King's Own Royal Regiment (Lancaster)

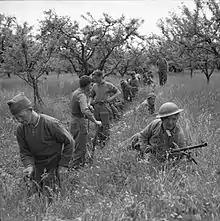
Infantrymen of the 1st Battalion, King's Own Royal Regiment (Lancaster) start to dig trenches in an orchard near Vedrano, Italy, 21 April 1945.

The 1st Battalion, King's Own was stationed in Malta on the outbreak of war, moving to Karachi in British India at the end of 1939. It later served with the 17th Indian Infantry Brigade. It subsequently served in Iraq and Syria with 25th Indian Infantry Brigade, with which it served until October 1943, of 10th Indian Infantry Division. In August 1942, the battalion embarked from Egypt for Cyprus, but the transport was torpedoed and the troops had to return and re-embark later. In May 1943, the battalion returned to Syria, and then it joined 234th Infantry Brigade in the Aegean Islands in October 1943. Here, the bulk of the battalion was captured by the Germans on 16 November, after the Battle of Leros, with only 57 officers and men managing to escape the island. The 1st Battalion was reformed in 25th Indian Infantry Brigade, on 30 January 1944, by amalgamating with the 8th Battalion, King's Own. The reformed battalion, under the command of Lieutenant Colonel Richard Neville Anderson, later served in the Italian Campaign with 25th Indian Brigade for the rest of the war.